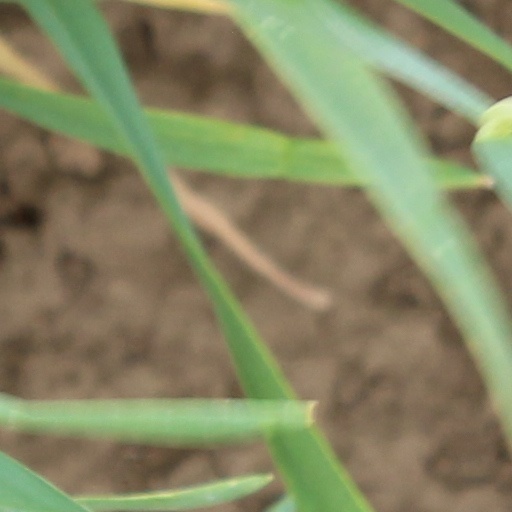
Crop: wheat